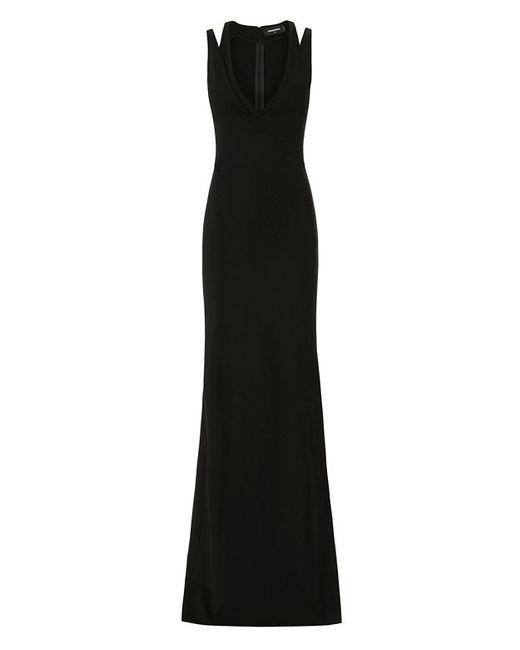
Ärmelloses schwarzes Kleid mit Rundhalsausschnitt für Damen